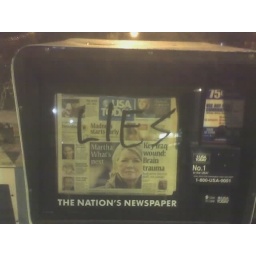
Not only is she evil, she has lies on her forehead. * A paper machine in Chapel Hill, NC.)